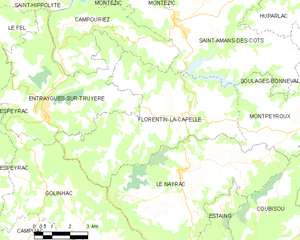
Florentin-la-Capelle est une commune française située dans le département de l'Aveyron en région Occitanie et le Pays Haut Rouergue. Elle fait partie de l'ancienne province du Rouergue où l'on communiquait grâce à une forme d'occitan languedocien : le dialecte rouergat.